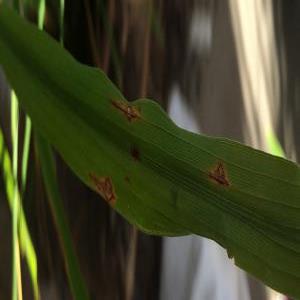
Disease: Blast